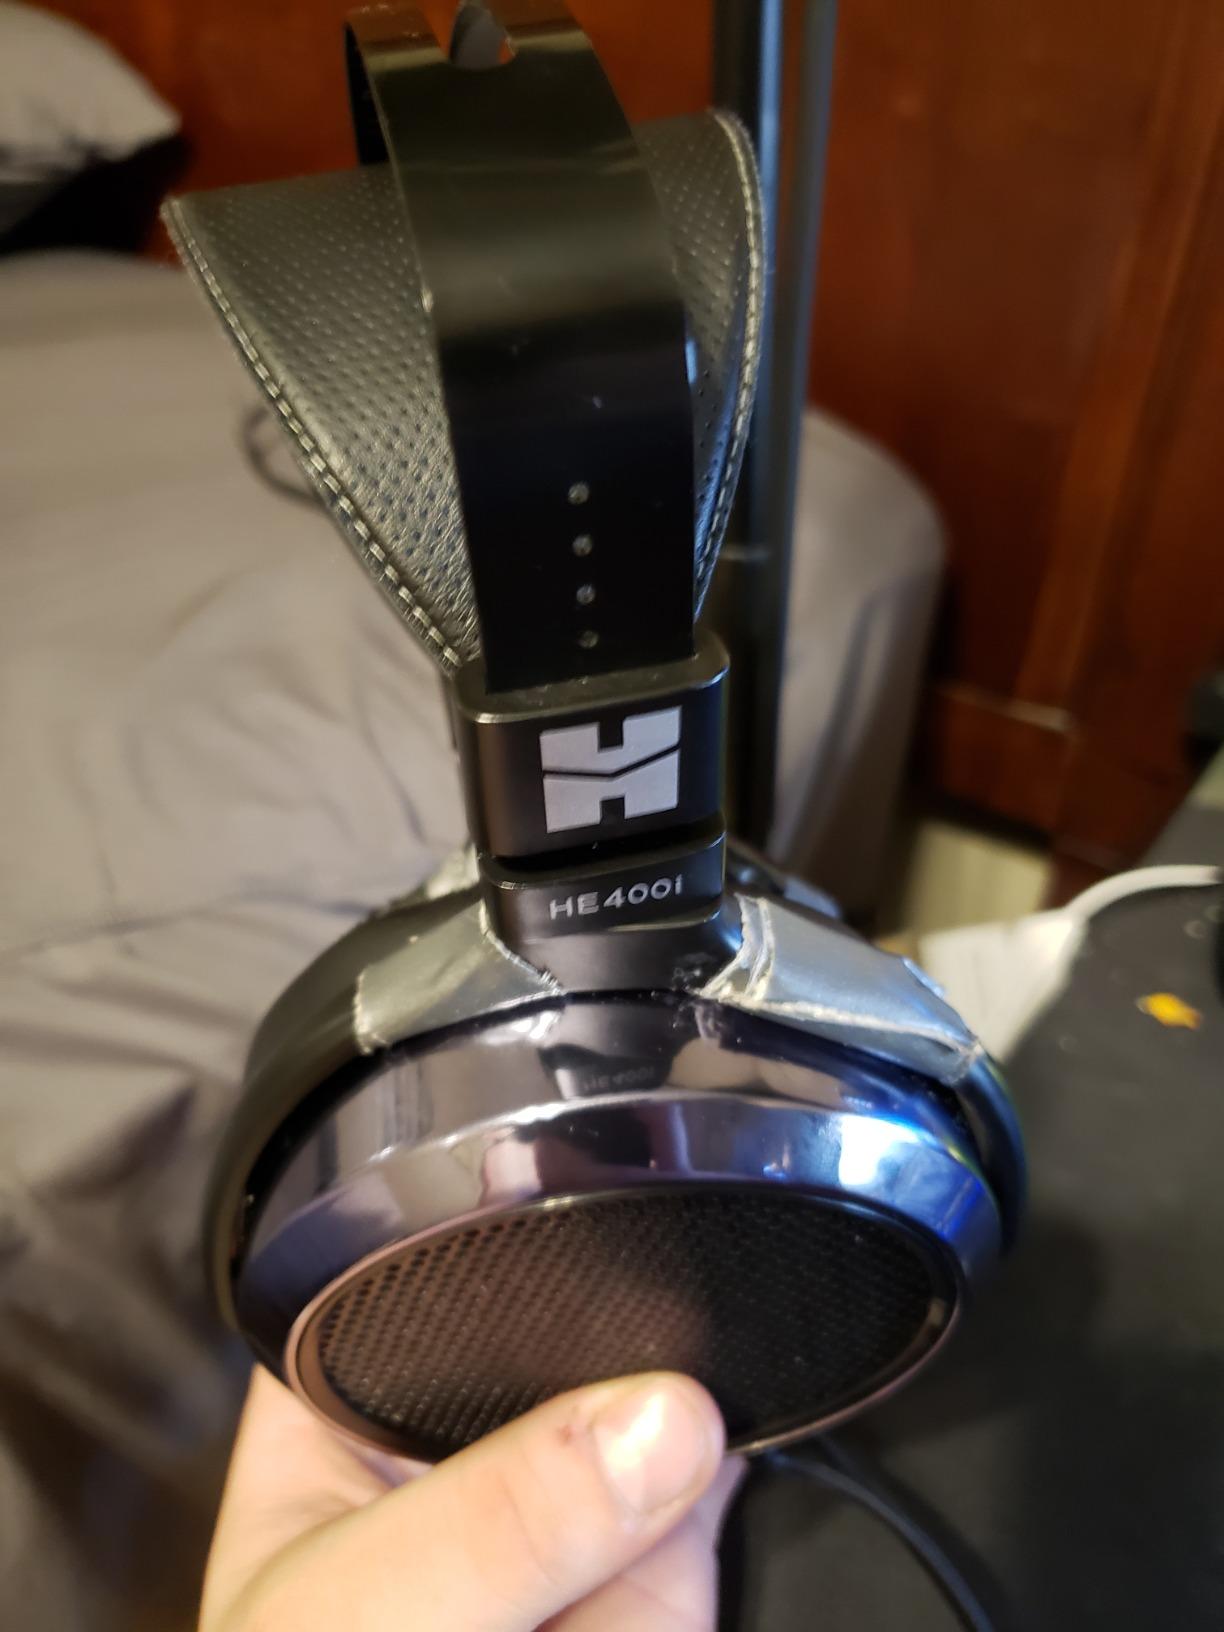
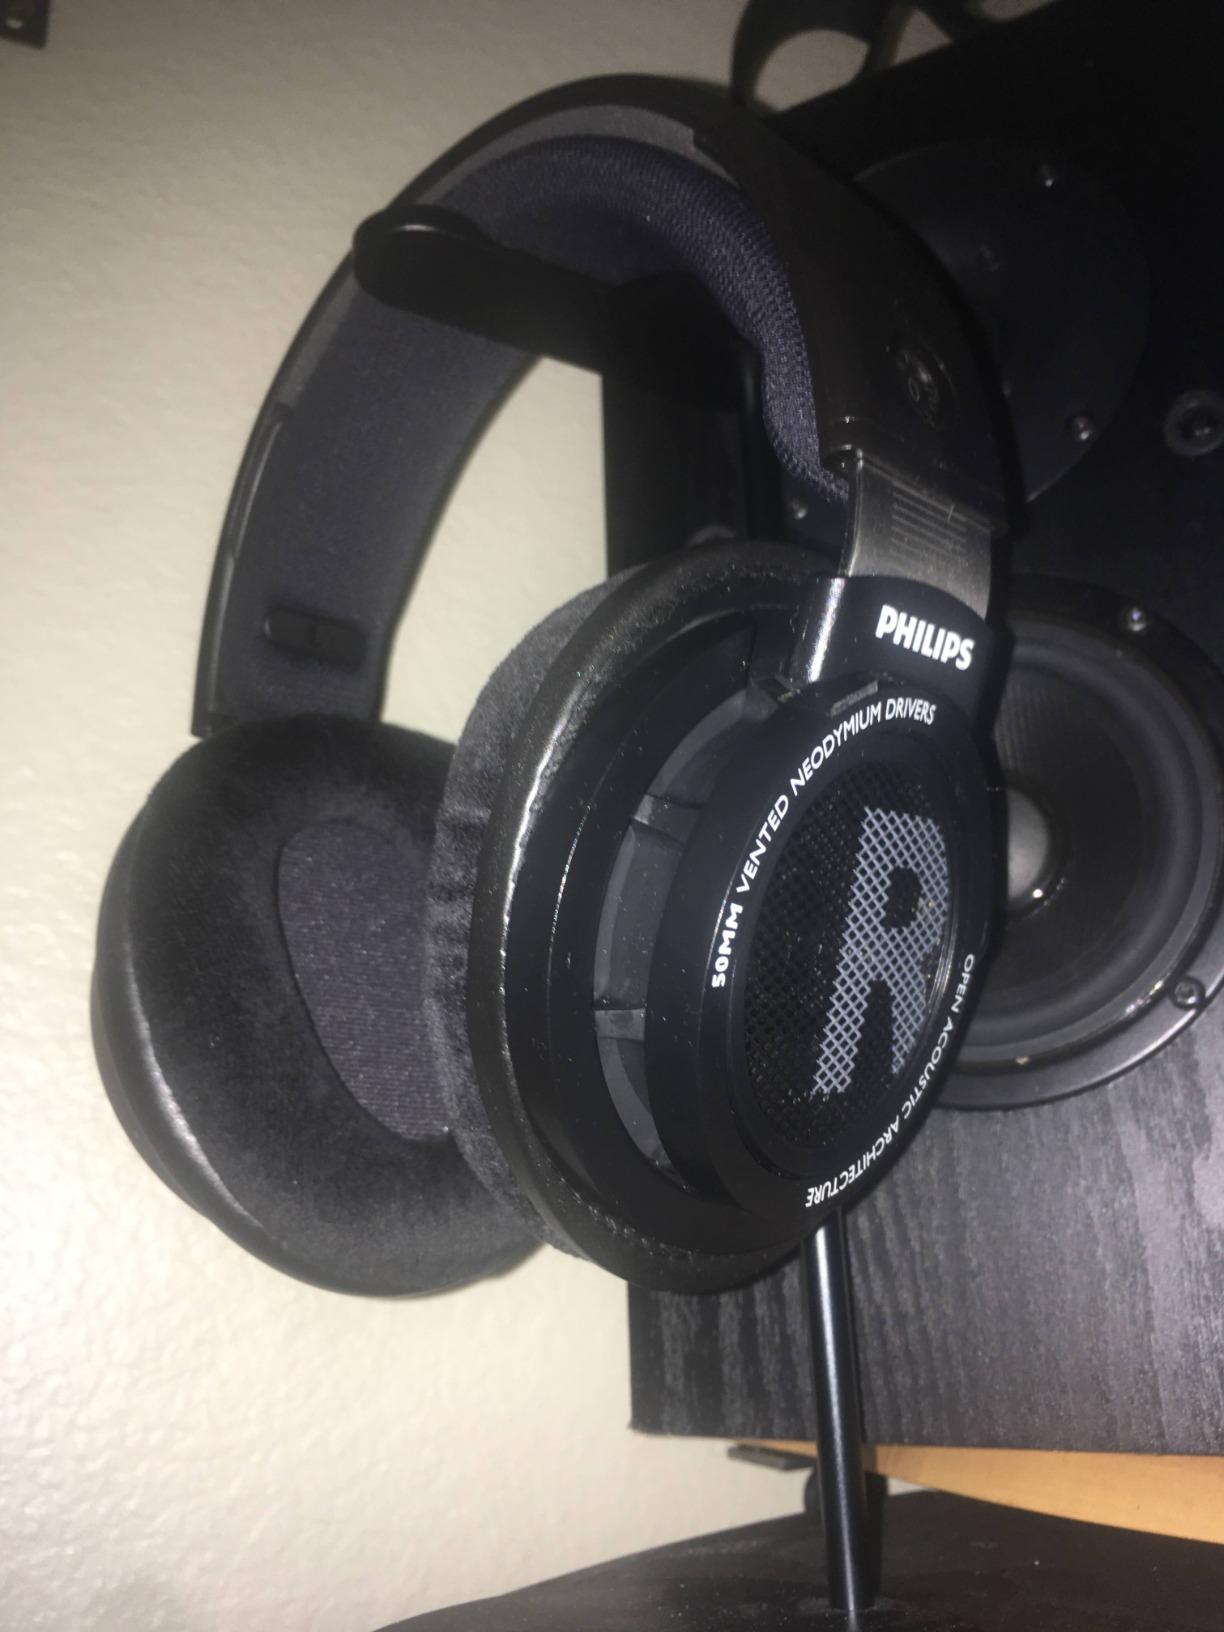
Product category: headphones
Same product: no